Gabrielle Pilote Fortin

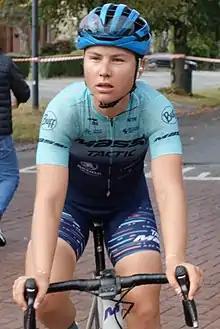
Pilote Fortin in 2020

Gabrielle Pilote Fortin (born 26 April 1993) is a Canadian former professional racing cyclist and trail runner for Nike Elite, who finished her cycling career in 2023 in UCI Women's World Tour team Cofidis Women Team